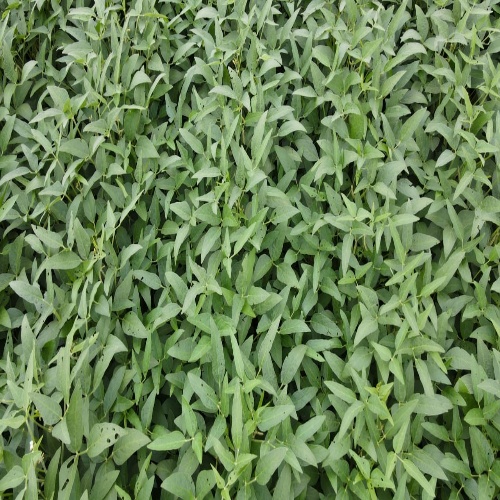
Label: Diabrotica_speciosa